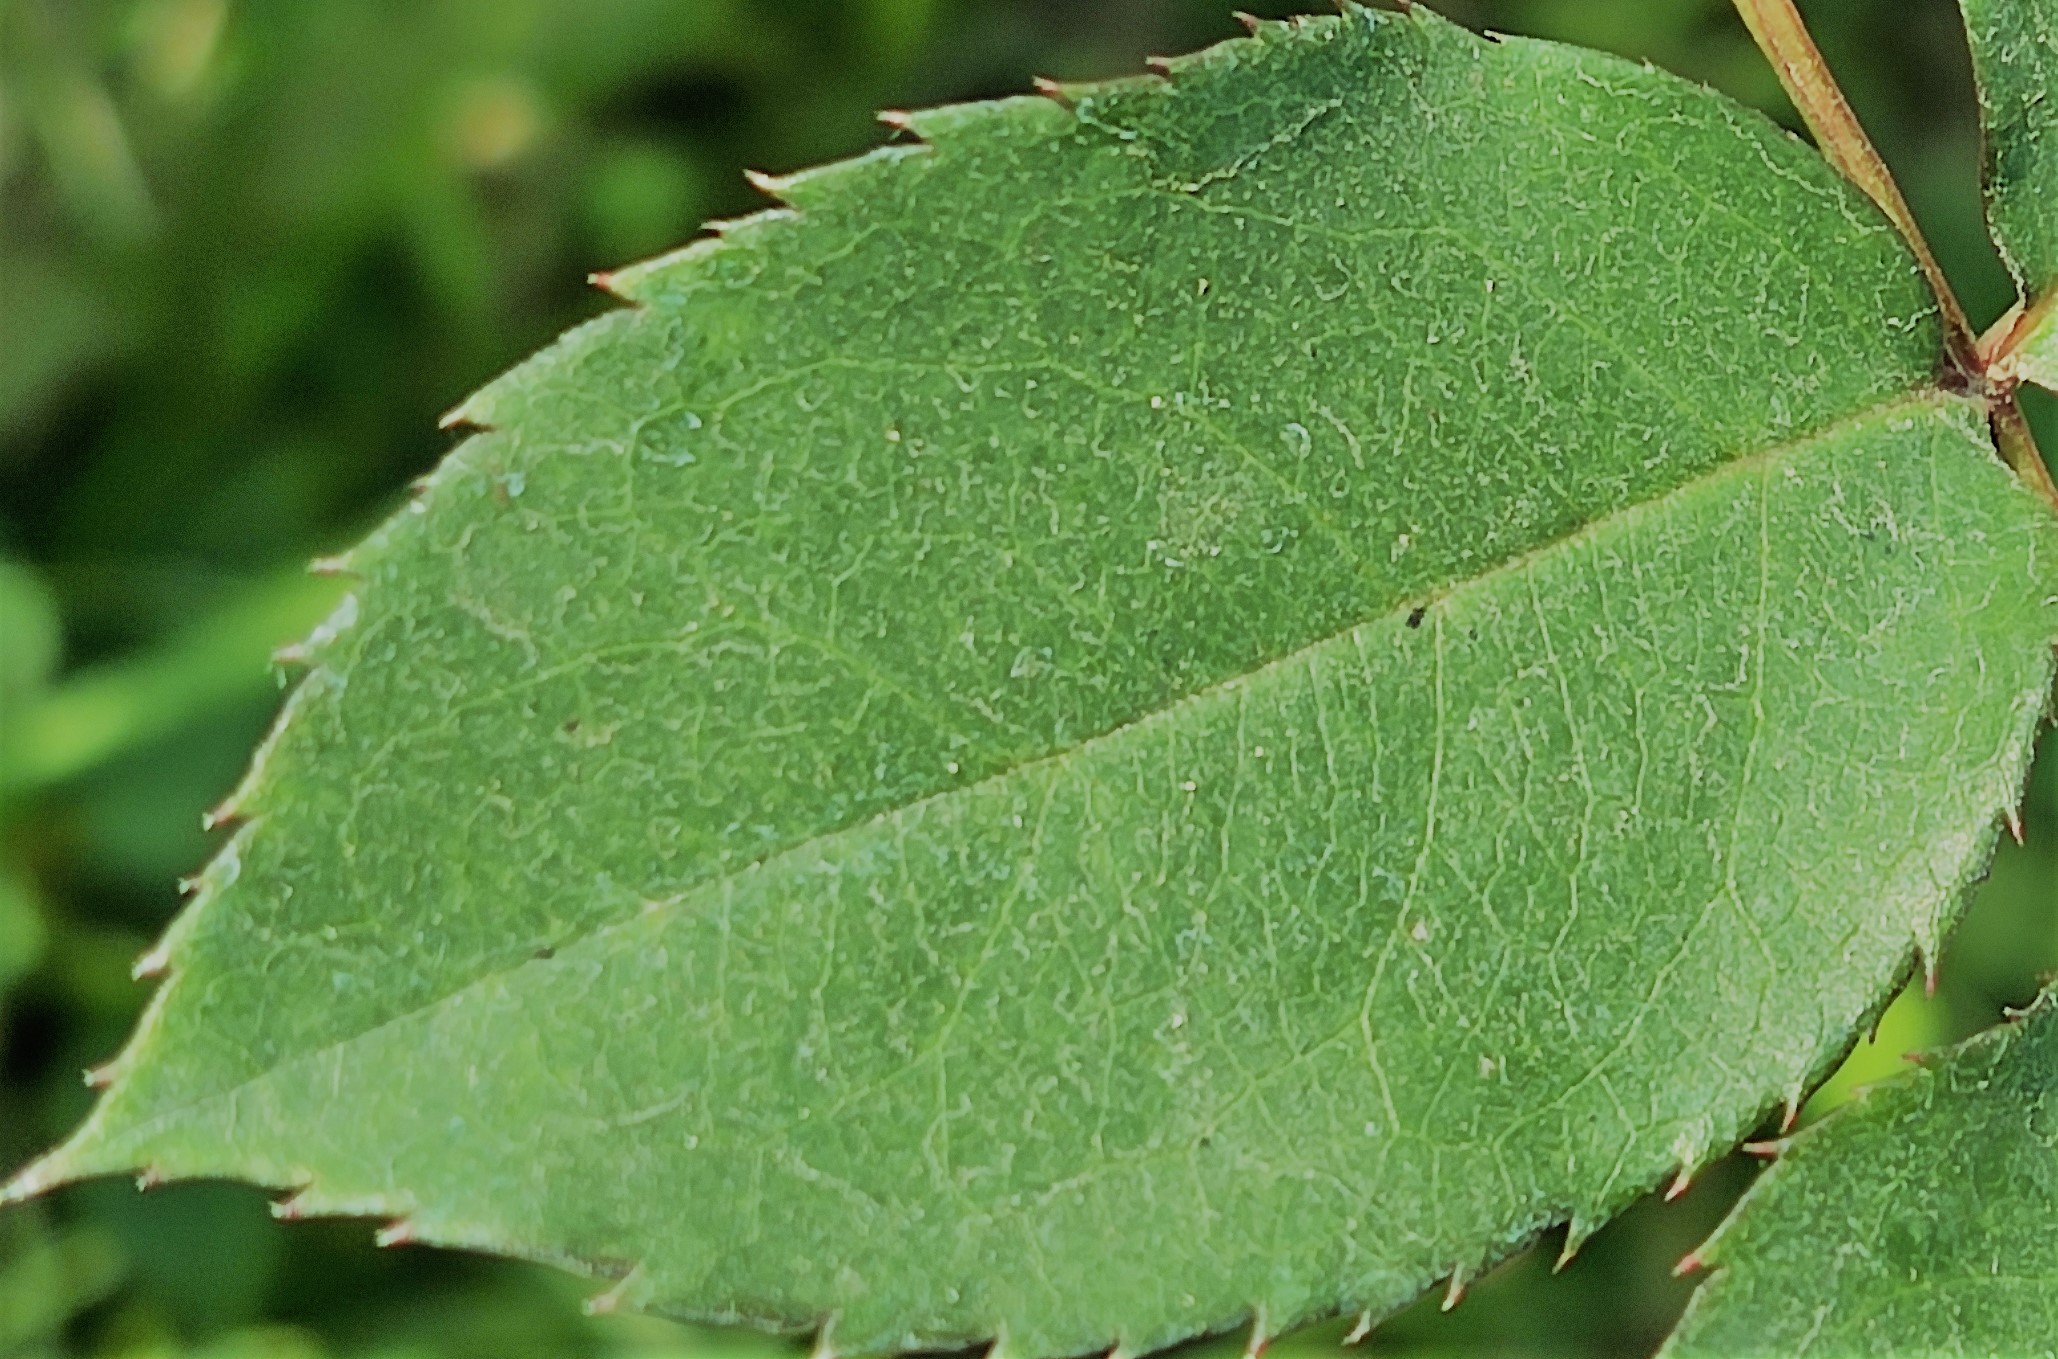
Label: Fresh Leaf